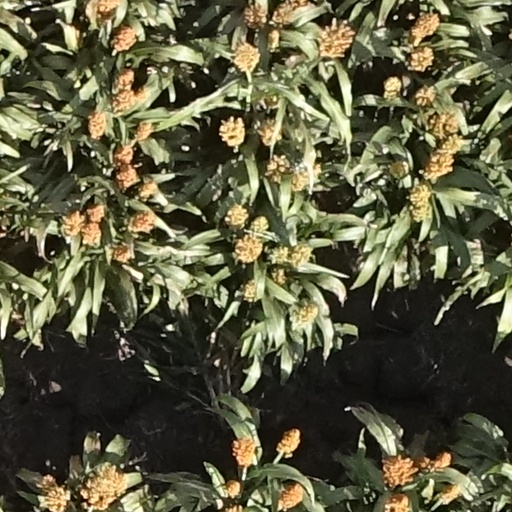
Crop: sorghum